Instituto Conmemorativo Gorgas de Estudios de la Salud

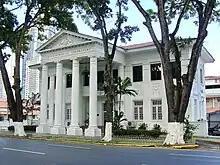
Gorgas Memorial Institute

The Instituto Conmemorativo Gorgas de Estudios de la Salud (The Gorgas Memorial Institute for Health Studies (GMI)) is a medical research institution that has been dedicated for more than 80 years on investigating diseases in the tropics and preventive medicine. Established in 1921, GMI had its building inaugurated in Panama City in 1928. It was administered by the United States until 1990. Since 1990, it has been a part of the Ministry of Health of the Government of Panama.